Signalling theory

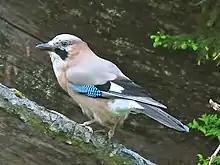
Eurasian jay, "Garrulus glandarius", gives honest signals—loud alarm calls—from its tree perch when it sees a predator.

In biology, signals are traits, including structures and behaviours, that have evolved specifically because they change the behaviour of receivers in ways that benefit the signaller. Traits or actions that benefit the receiver exclusively are called "cues". For example, when an alert bird deliberately gives a warning call to a stalking predator and the predator gives up the hunt, the sound is a "signal". But when a foraging bird inadvertently makes a rustling sound in the leaves that attracts predators and increases the risk of predation, the sound is not a signal, but a cue.